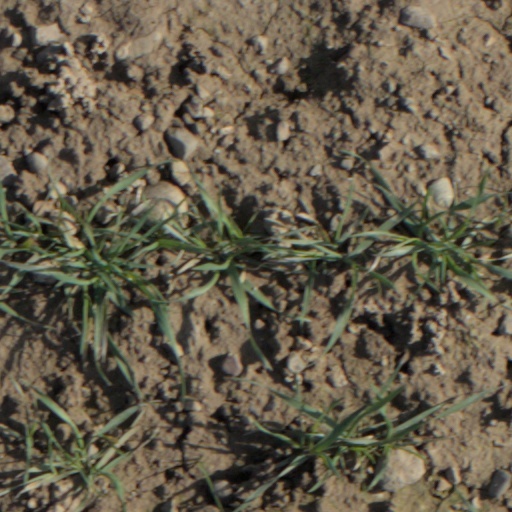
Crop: wheat